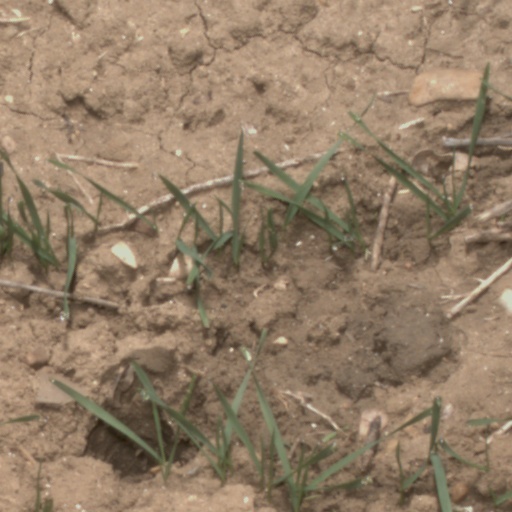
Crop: wheat